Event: Nepal Earthquake
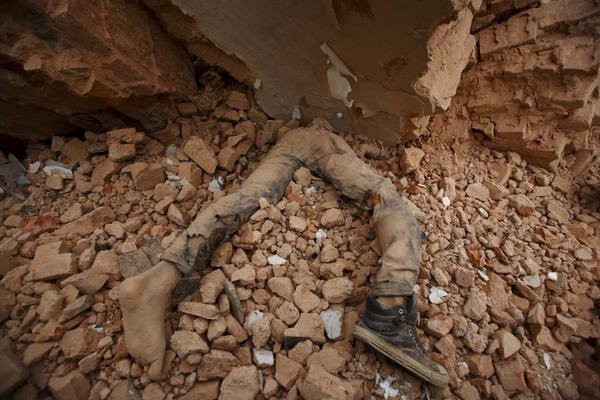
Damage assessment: damage